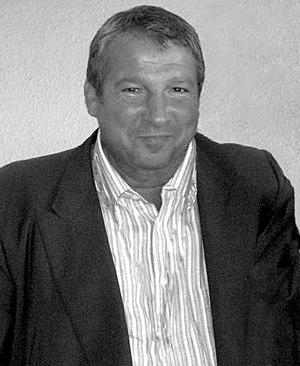
Portrait de Rolland Courbis (réalisé à partir de Image:Olympique de Marseille Rolland Courbis.jpg)
La saison 2013-2014 du Montpellier Hérault Sport Club est la trente-deuxième saison du club héraultais en première division du championnat de France, la cinquième saison consécutive au sein de l'élite du football français. Cette saison est marquée par la fin d'un cycle pour le club de Louis Nicollin avec le départ de nombreux acteurs du titre de champion de France obtenu en 2012.
L'Union sportive de la médina d'Alger, couramment abrégé en USMA ou encore USM Alger, est un club de football algérien basé à Alger. Fondé le 5 juillet 1937, il est le premier club à avoir remporté le championnat d'Algérie de football en 1963 avec son ancien capitaine d'équipe Abdelaziz Ben Tifour.
La saison 2015-2016 du Montpellier Hérault Sport Club est la trente-quatrième saison du club héraultais en première division du championnat de France, la septième saison consécutive au sein de l'élite du football français. Cette saison est marquée par une volonté de montée en puissance avec la mise en avant au club de joueurs issus du centre de formation.
Le Montpellier Hérault Sport Club est un club de football français basé à Montpellier et fondé en 1919 sous le nom de Stade Olympique Montpelliérain.
Rolland Courbis, de son nom complet Rolland Alexandre Courbis, né le 12 août 1953 à Marseille, est un footballeur français devenu entraîneur et animateur radio. Il évolue au poste de défenseur du début des années 1970 au milieu des années 1980. Formé à l'Olympique de Marseille avec qui il est champion de France en 1972, il joue ensuite notamment au FC Sochaux-Montbéliard, à l'AS Monaco, où il remporte deux nouveaux titres de champion en 1978 et 1982 et au Sporting Toulon.
Laurent Blanc, né le 19 novembre 1965 à Alès, est un footballeur international puis entraîneur français. Il évolue majoritairement au poste de défenseur du début des années 1980 au début des années 2000.
La saison 1998-1999 de l'Olympique de Marseille commence officiellement le 8 août 1998 et elle se termine le 29 mai 1999, les deux dates l'opposant au Football Club de Nantes. Le club célèbre son centenaire puisqu'il est créé en 1899 et l'équipe marseillaise est engagée dans quatre compétitions : le championnat de France de première division, la Coupe de France et la Coupe de la Ligue au niveau national ainsi que la Coupe UEFA au niveau européen.
Coach Courbis était une émission radiodiffusée sur RMC animée par Rolland Courbis et Gilbert Brisbois.
L'After Foot est une émission de radio et de télévision traitant du football diffusée sur RMC depuis 2006, brièvement sur BFM TV entre 2010 et 2011 et sur RMC Sport News depuis 2016.
La saison 2014-2015 du Montpellier Hérault Sport Club est la trente-troisième saison du club héraultais en première division du championnat de France, la sixième saison consécutive au sein de l'élite du football français. Cette saison est marquée par une volonté de renouvellement avec la mise en avant au club de joueurs issus du centre de formation.